Augustus Addison Gould

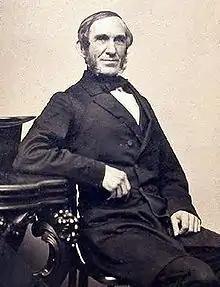

Augustus Addison Gould (April 23, 1805 – September 15, 1866) was an American naturalist and the foremost conchologist of his era. He described over 1,100 new species of mollusks, including all known mollusks of Massachusetts and the shells collected by two major government exploring expeditions. He was one of the first naturalists in America to recognize the importance of geographic distribution in the description of species.